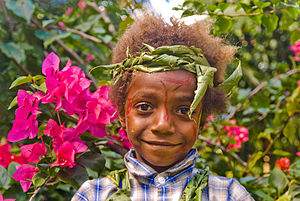
Blond / Forskellige underkategorier
Der forekommer forskellige opfattelser af hvorvidt denne hårfarve skal benævnes mørkeblond eller lys brun
"Blond er en hårfarve karakteriseret af en lav mængde af mørkt pigment. Den resulterende synlige nuance afhænger af forskellige faktorer, men har altid en form for gullig farve. Farven kan være fra meget bleg blond til rødlige ""jordbær""-blonde farver eller gylden-brunlige blonde farver.